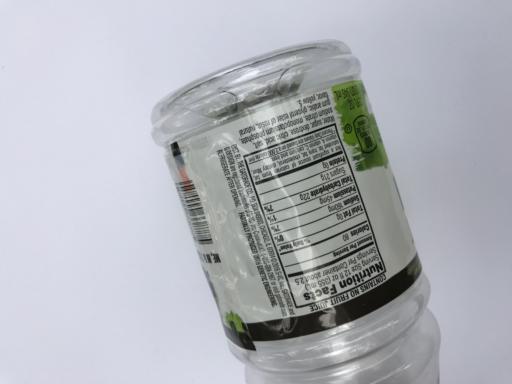
Waste category: plastic